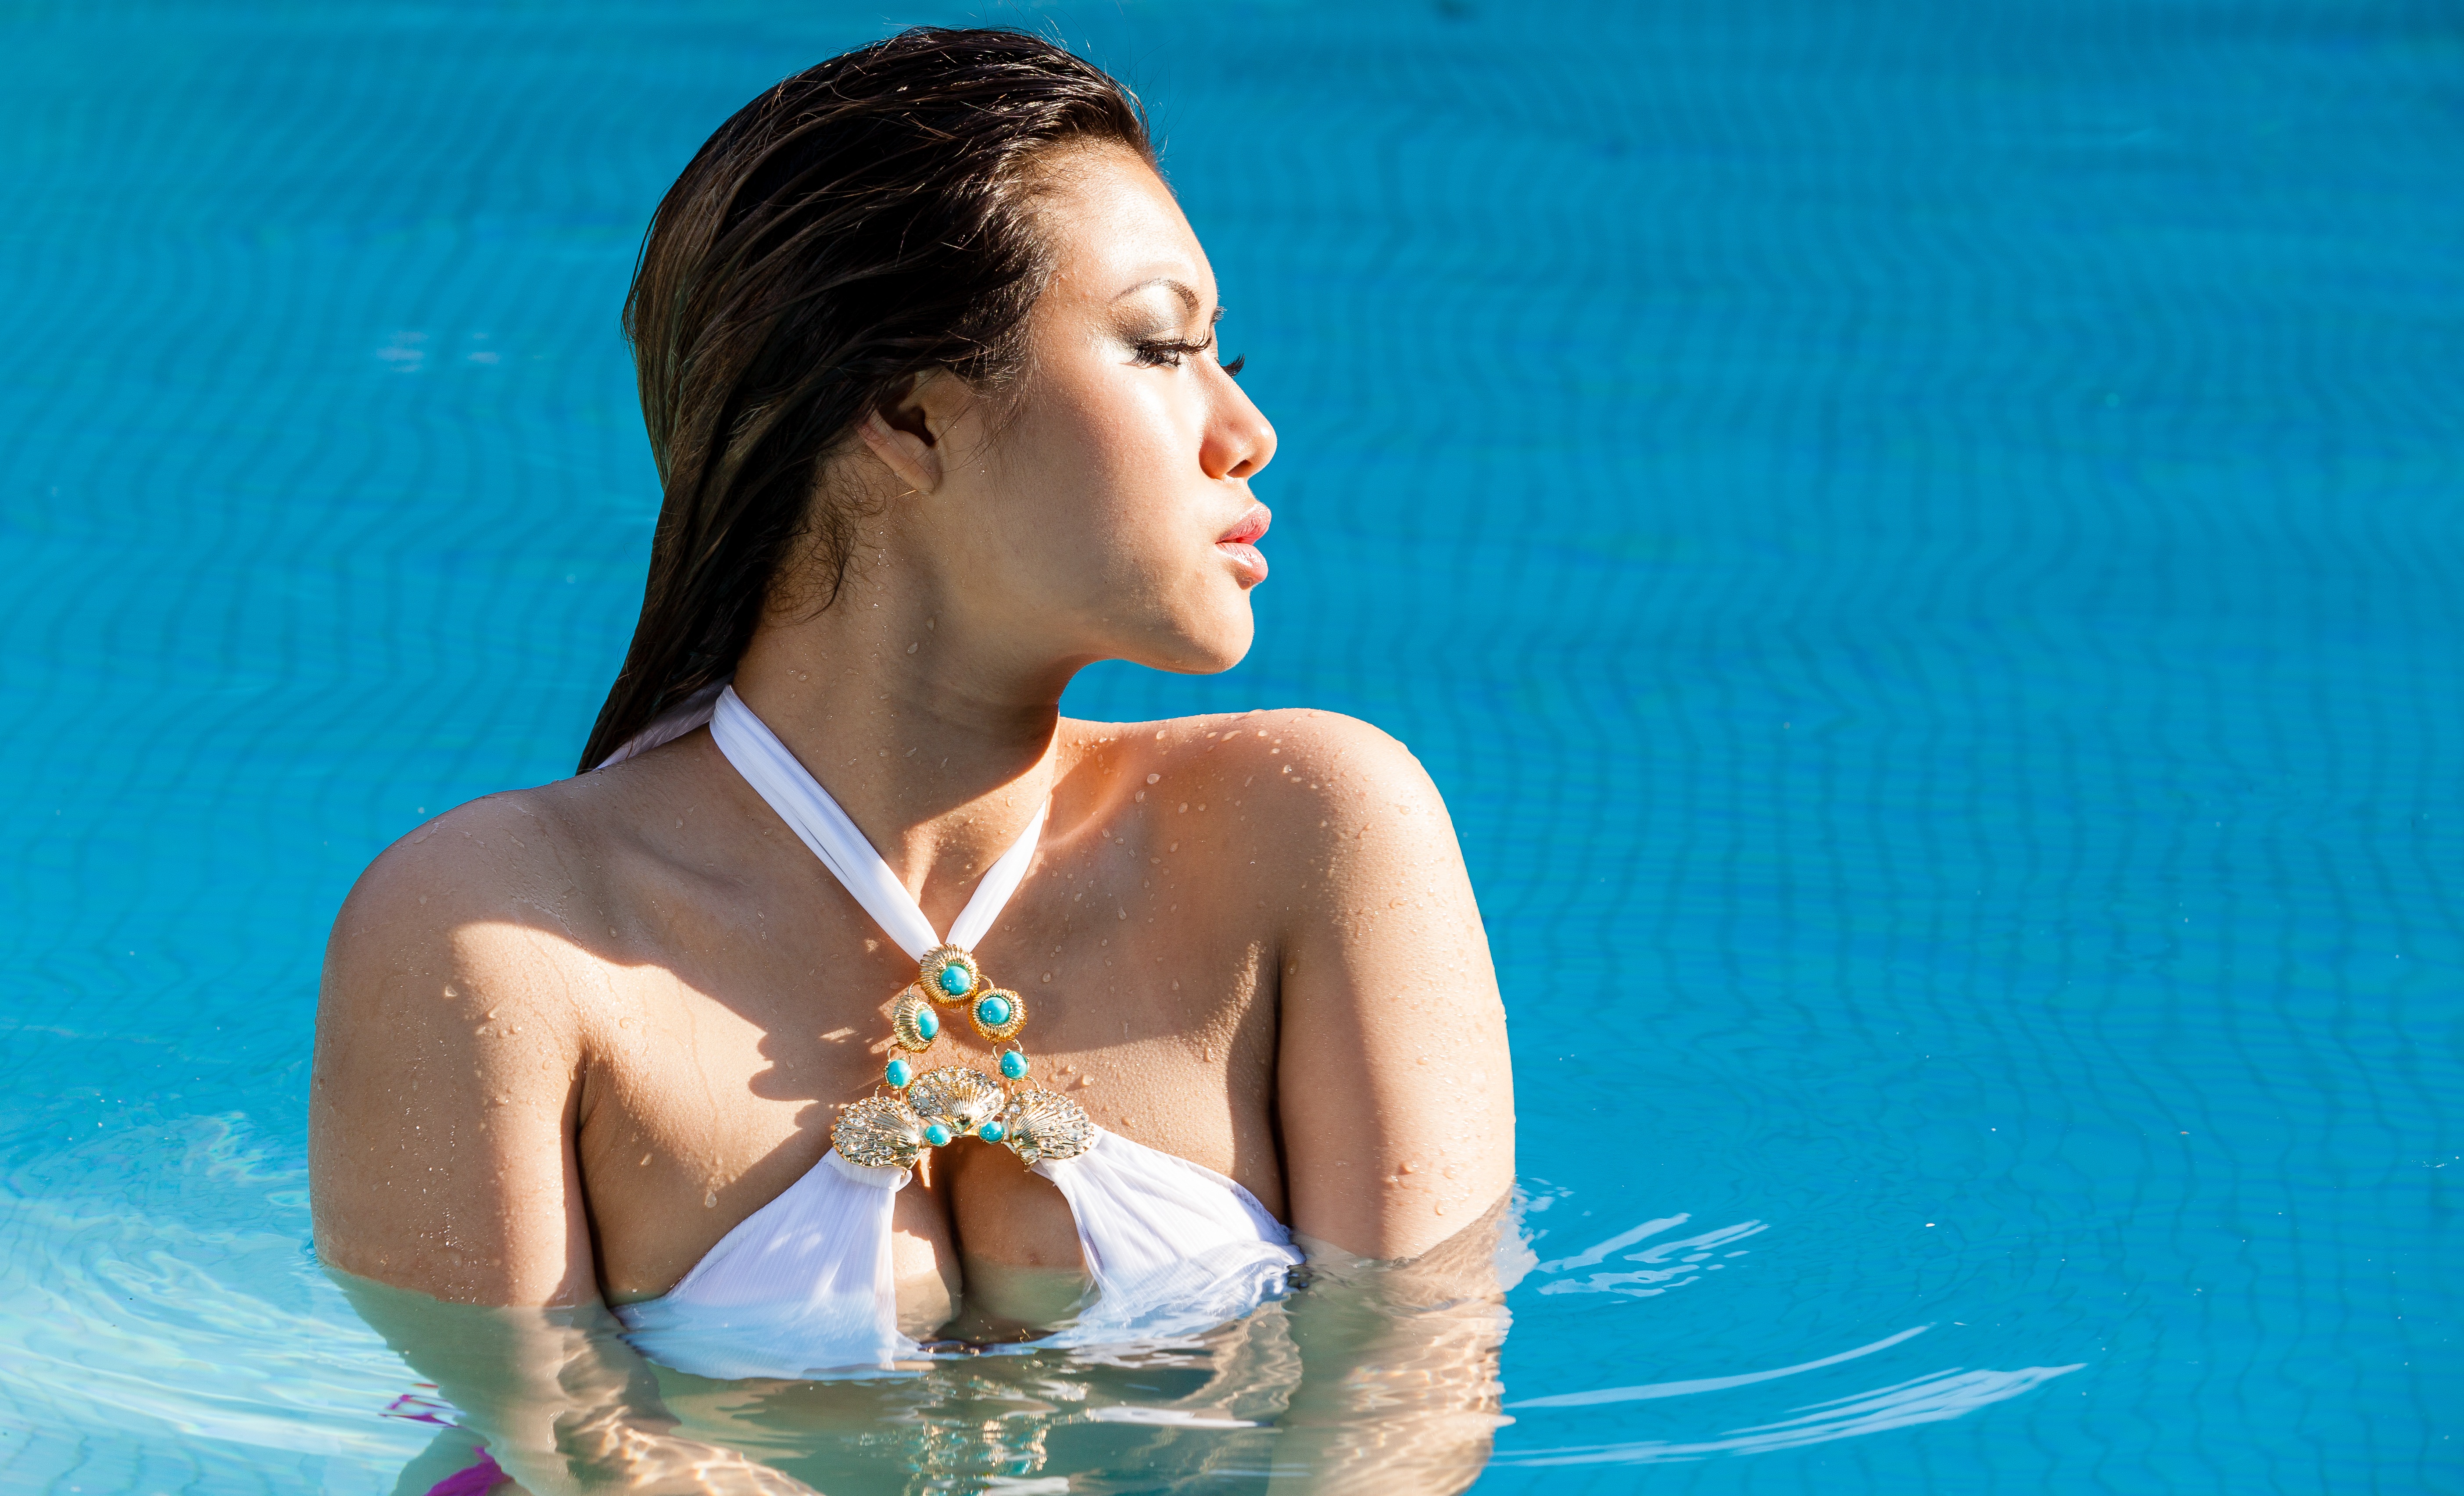
water, person, girl, woman, white, female, model, young, swimming pool, blue, clothing, healthy, workout, bikini, swimming, swimwear, swimmer, necklace, face, hands, pose, beauty, sexy, body, slim, eurasian, attractive, photo shoot, water sport